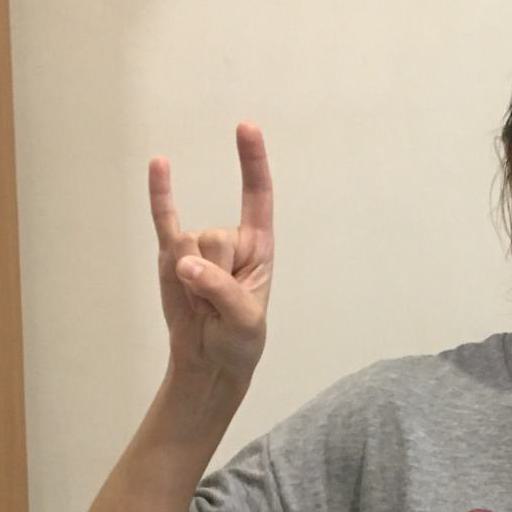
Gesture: rock